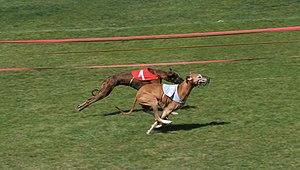
L'Azawakh, Azawagh ou Oska est un lévrier originaire d'une région sahélienne comportant une partie du Mali, de l'Algérie, du Niger et du Burkina Faso. Il tire son nom de la vallée de l'Azawagh, un vaste territoire situé près du plateau central du Niger et de la frontière du Mali. On l'appelle aussi Lévrier Touareg, Sloughi Touareg, ou encore Lévrier du Sud saharien. Son nom d'origine en langue touarègue est oska, terme qui signifie « lévrier » et qualifie aussi une personne, un animal ou une chose digne d'éloge.